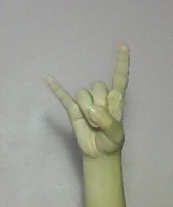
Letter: la